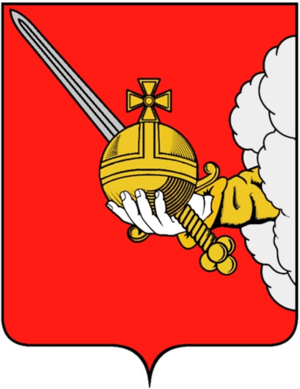
Vologda
Vologda er en by i Vologda oblast i mod nord i den europæiske del af Den Russiske Føderation. Vologda er administrativt center i oblasten og har 313.012 indbyggere.